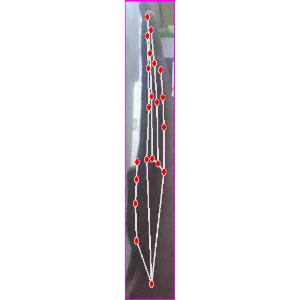
अक्षर: द